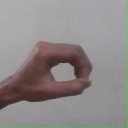
अक्षर: औ